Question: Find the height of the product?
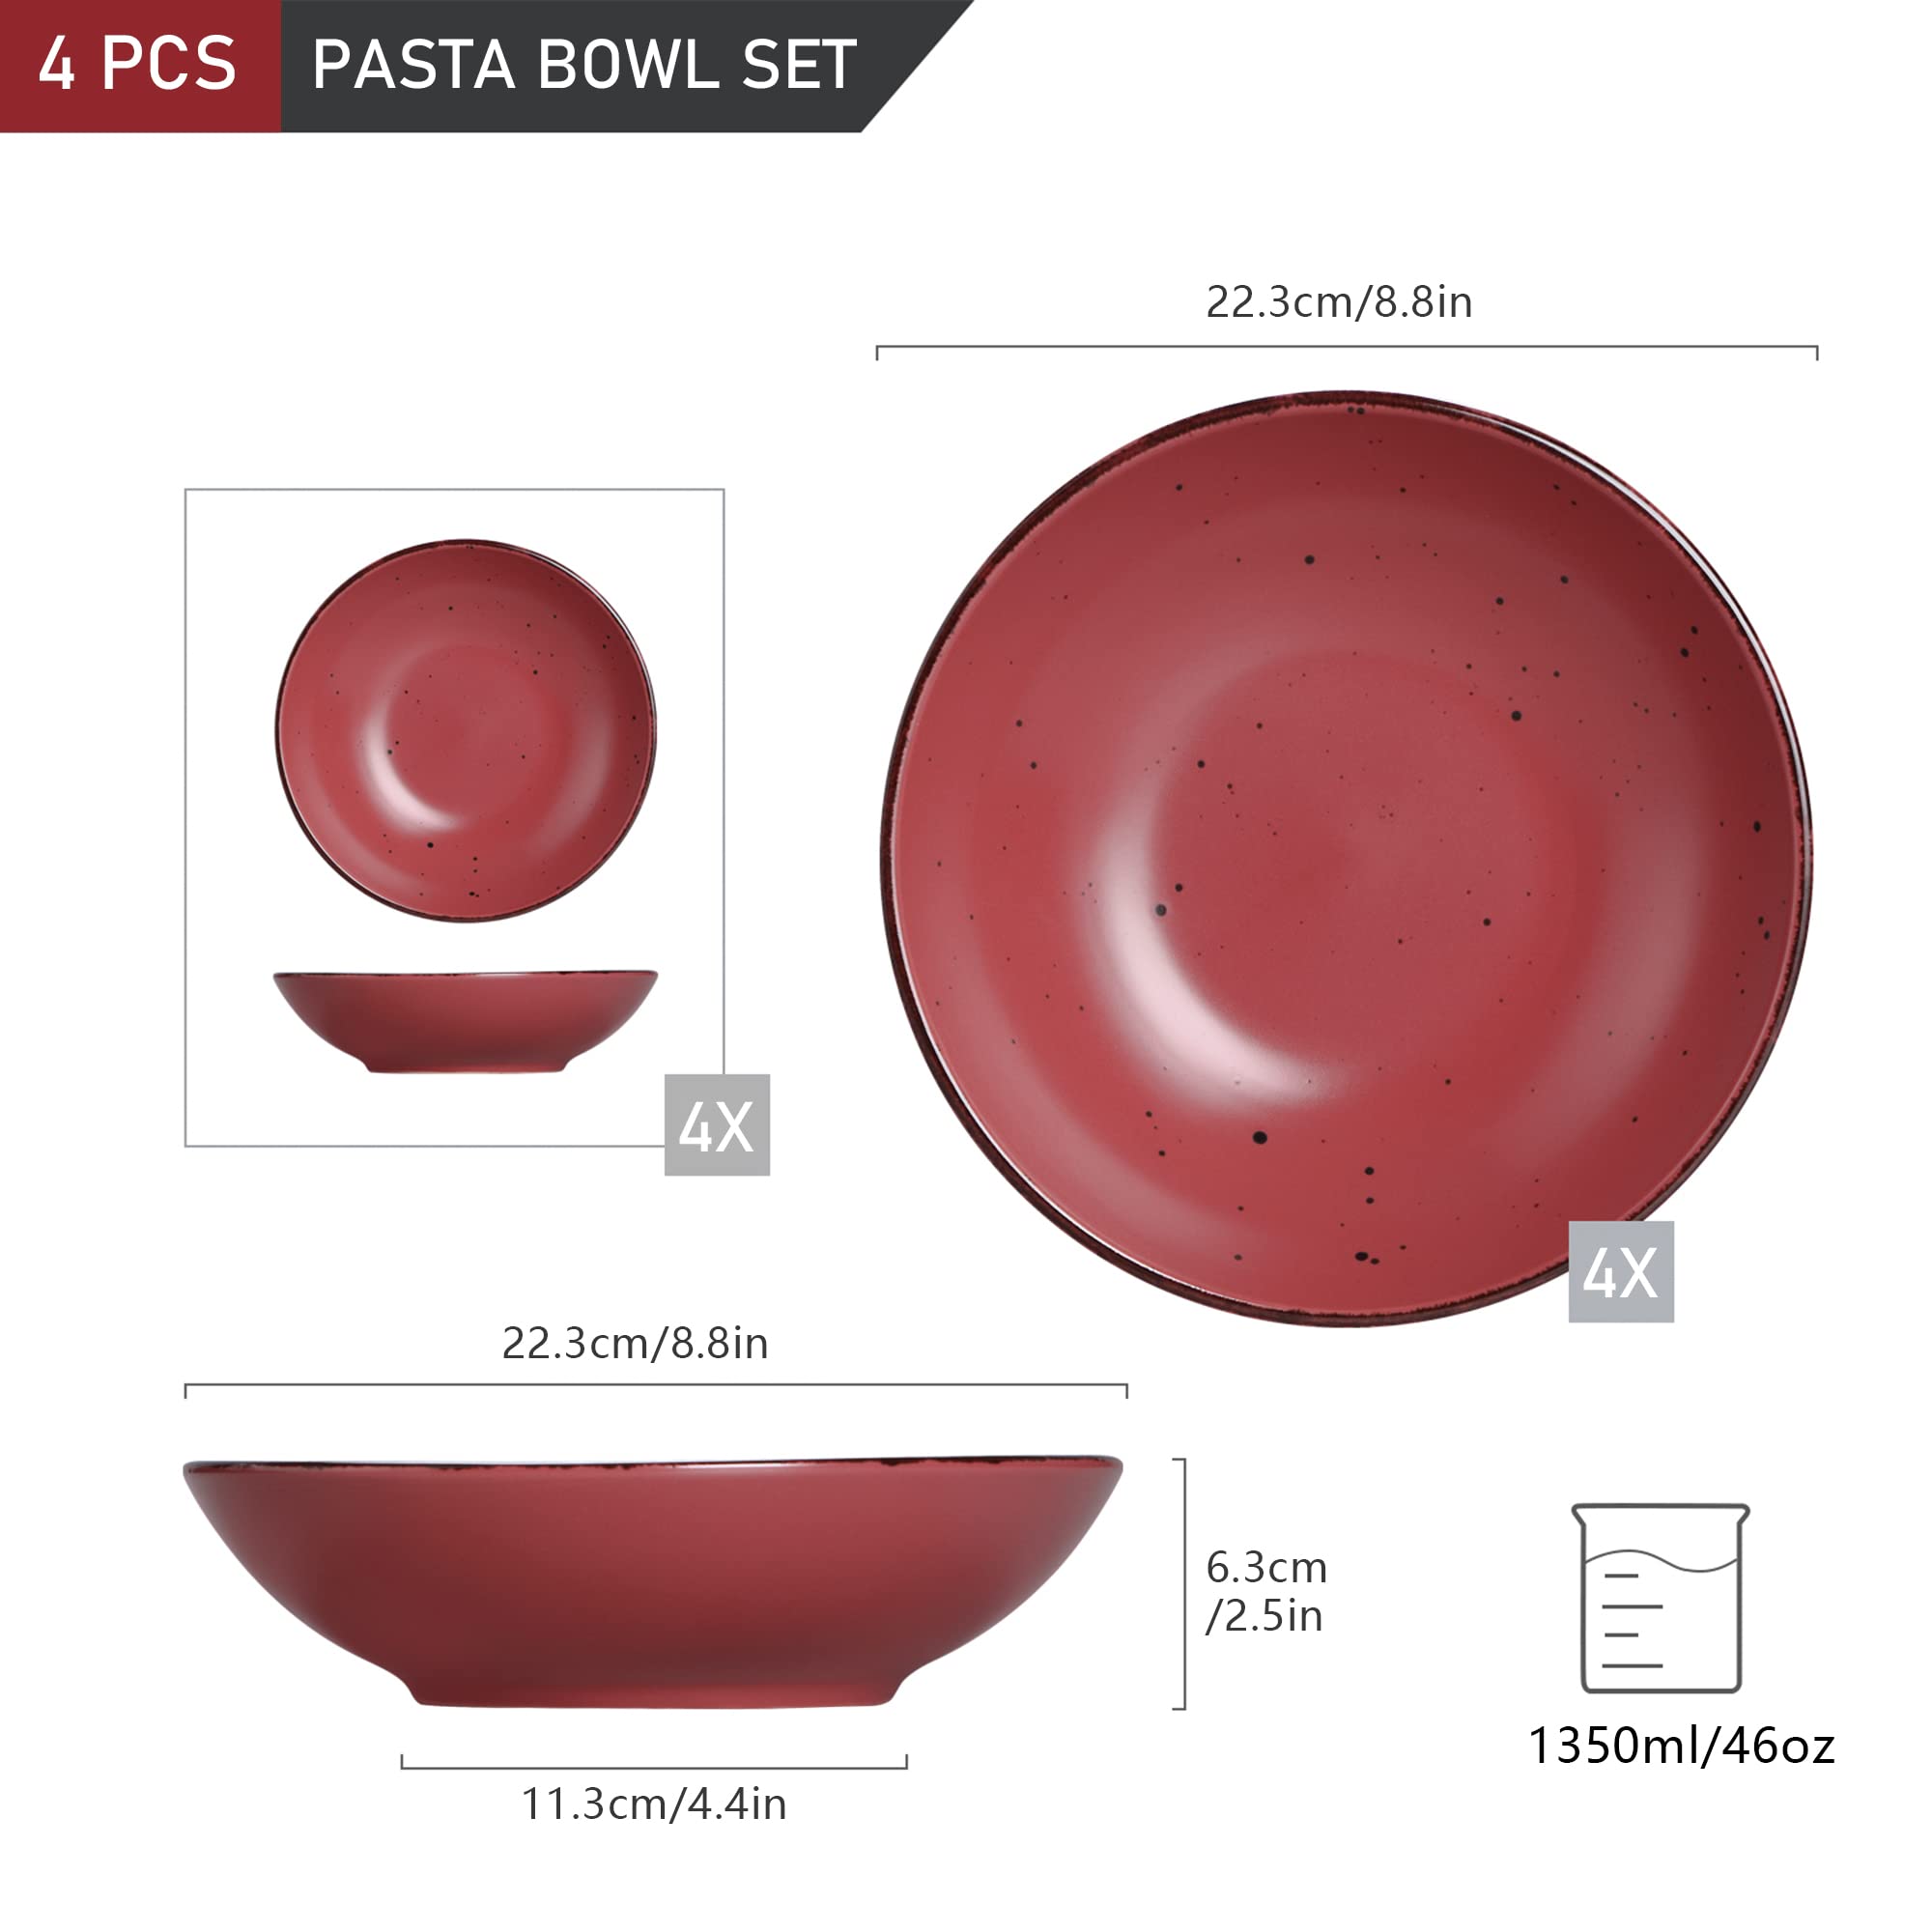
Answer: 6.3 centimetre